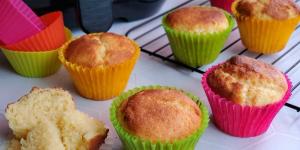
magdalenas en freidora de aire